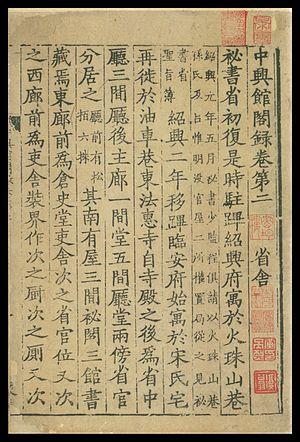
Cet ouvrage est un compte rendu des activités de la bibliothèque impériale (Zhong xing guan) au cours de la dynastie des Song du Sud (1127–1279). Il fut rédigé par Chen Gui (1128–1203), qui reçut le diplôme du jin shi en 1150 et devint fonctionnaire à la bibliothèque. Publié vers 1265–1274, il retrace l'histoire de la bibliothèque impériale à partir du début des Song des Sud. L'ouvrage indique les noms des fonctionnaires de la bibliothèque, leur rémunération, leur poste et leurs activités journalières. Il fournit également des informations sur les principales fonctions de la bibliothèque, notamment l'acquisition et le classement des livres, l'entretien de la collection, ainsi que l'édition, la compilation et l'impression. Il manque un volume à cet exemplaire, portant sur l'histoire de la bibliothèque. Il est accompagné d'un supplément de 10 juan, auquel il manque le volume concernant les rémunérations. Les juan 7 et 8 du supplément indiquent les noms des fonctionnaires et les titres jusqu'à l'an 1269, mais ils furent imprimés en utilisant des caractères différents, probablement au cours des premières années de la dynastie Yuan. Cet ouvrage fait partie du Si ku quan shu (la Bibliothèque impériale de Siku Quanshu), qui fut constituée au cours de la dynastie Qing et utilisa comme source l'encyclopédie Ming Yongle da dian (publiée sous le règne de Yongle 1403–1424). Le livre fut rarement aperçu après la dynastie Ming. On pouvait trouver quelques éditions copiées à la main dans des collections privées, mais elles contenaient souvent des erreurs. Cet exemplaire a d'abord appartenu à la collection d'Huang Raopu (1763–1825), bibliophile et collectionneur de livres publiés au cours de la période Song. Il transita ensuite par les collections de cinq autres collectionneurs célèbres avant d'être acquis par la Bibliothèque centrale nationale. L'ouvrage est similaire à Lin tai gu shi (Histoires de la bibliothèque impériale), un autre recueil de Cheng Ju (1078–1144). Archives